Bremen Soviet Republic

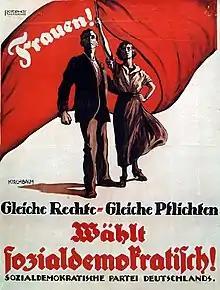
SPD 1919 election poster celebrates universal adult suffrage: "Women! Same Rights, Same Duties".

The Council agreed on no single vision as to how it should operate or contribute to the anticipated socialist reconstruction. The Communists insisted on the dictatorship of the proletariat but were divided as to what this might mean. Consistent with what were later understood as Leninist or Bolshevik principles, one faction, forming around Johann Knief and his journal "Arbeiterpolitik" as the International Communists of Germany (IKD),"" defended the party as the leading organisational form. Another, invoking the council communist ideas of Antonie Pannekoek and Karl Radek (both of whom had taught in the city's Social Democratic party school), regarded both parties and trade unions as structures ultimately hostile to the democratic exercise of labour's power. The USPD was internally divided over the relation between workplace delegation and parliamentary representation, but generally saw the councils as transitional institutions that would facilitate the socialisation of the economy.